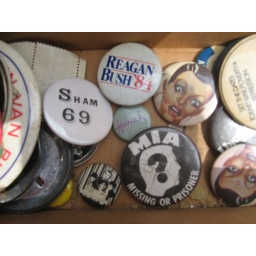
Sample of buttons in a small box on a table in a Manhattan flea market.